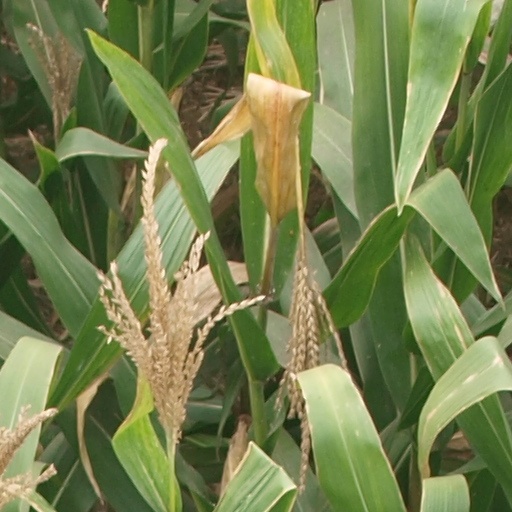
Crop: maize; corn